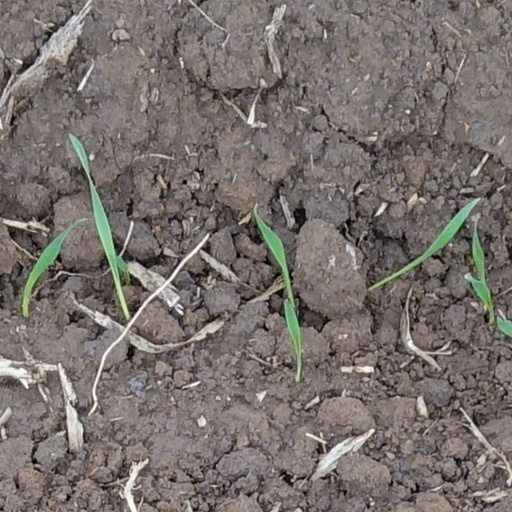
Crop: wheat